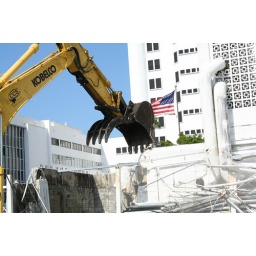
The destruction of Sarasota Memorial's old energy center. A new nine-floor bed tower will be built in its place.